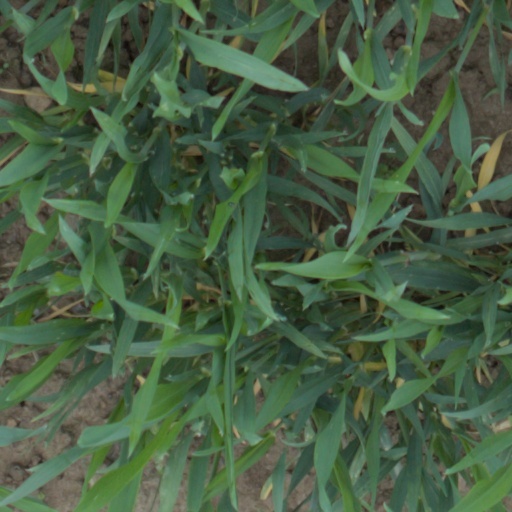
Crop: wheat